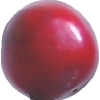
Label: cherry_wax_red